Únětice culture

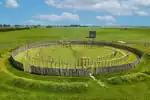
Pömmelte circular enclosure, Germany, c. 2300 BC.

The culture is distinguished by its characteristic metal objects, including ingot torcs, flat axes, flat triangular daggers, bracelets with spiral ends, disk- and paddle-headed pins, and curl rings, which are distributed over a wide area of Central Europe and beyond.